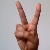
The image shows a hand gesture representing the letter 'V' in Indian Sign Language.